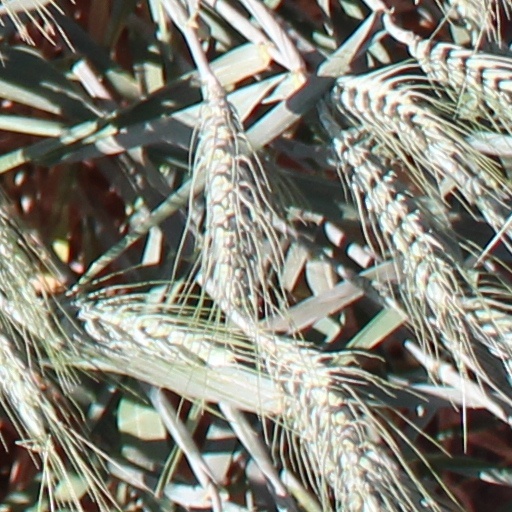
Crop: wheat